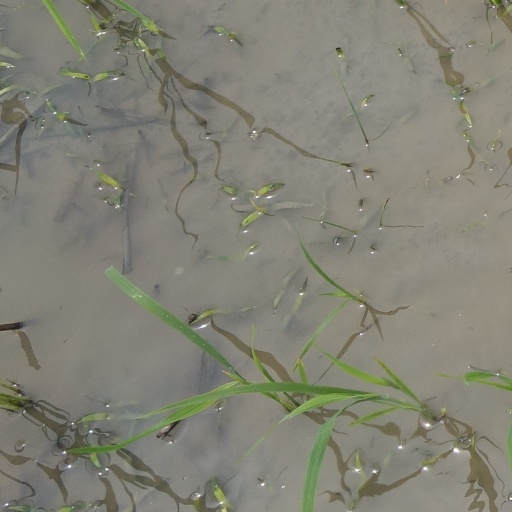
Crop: rice